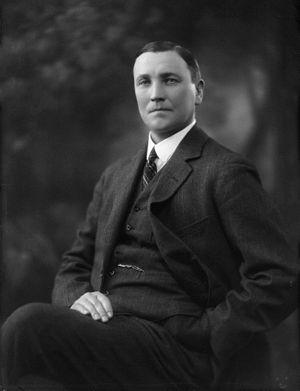
Nicolaas Christiaan Havenga était un homme politique d'Afrique du Sud, Afrikaner, ministre des finances de 1924 à 1939 et de 1948 à 1954 dans les gouvernements de James B. Hertzog et Daniel François Malan.
Les élections générales sud-africaines du 7 juillet 1943 sont les deuxièmes élections législatives remportées par le parti uni dirigé depuis septembre 1939 par le premier ministre Jan Smuts. Il dispose alors d'une majorité renforcée par l'appui du parti travailliste, du parti du Dominion et des deux élus indépendants.
Les élections générales sud-africaines de 1948 ont représenté un tournant politique dans l'histoire de l'Afrique du Sud.
Le Parti afrikaner était un parti de l'Union de l'Afrique du Sud, fondé en 1941 et dissous en 1951 après son absorption dans le Parti national.